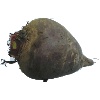
Label: Beetroot 1